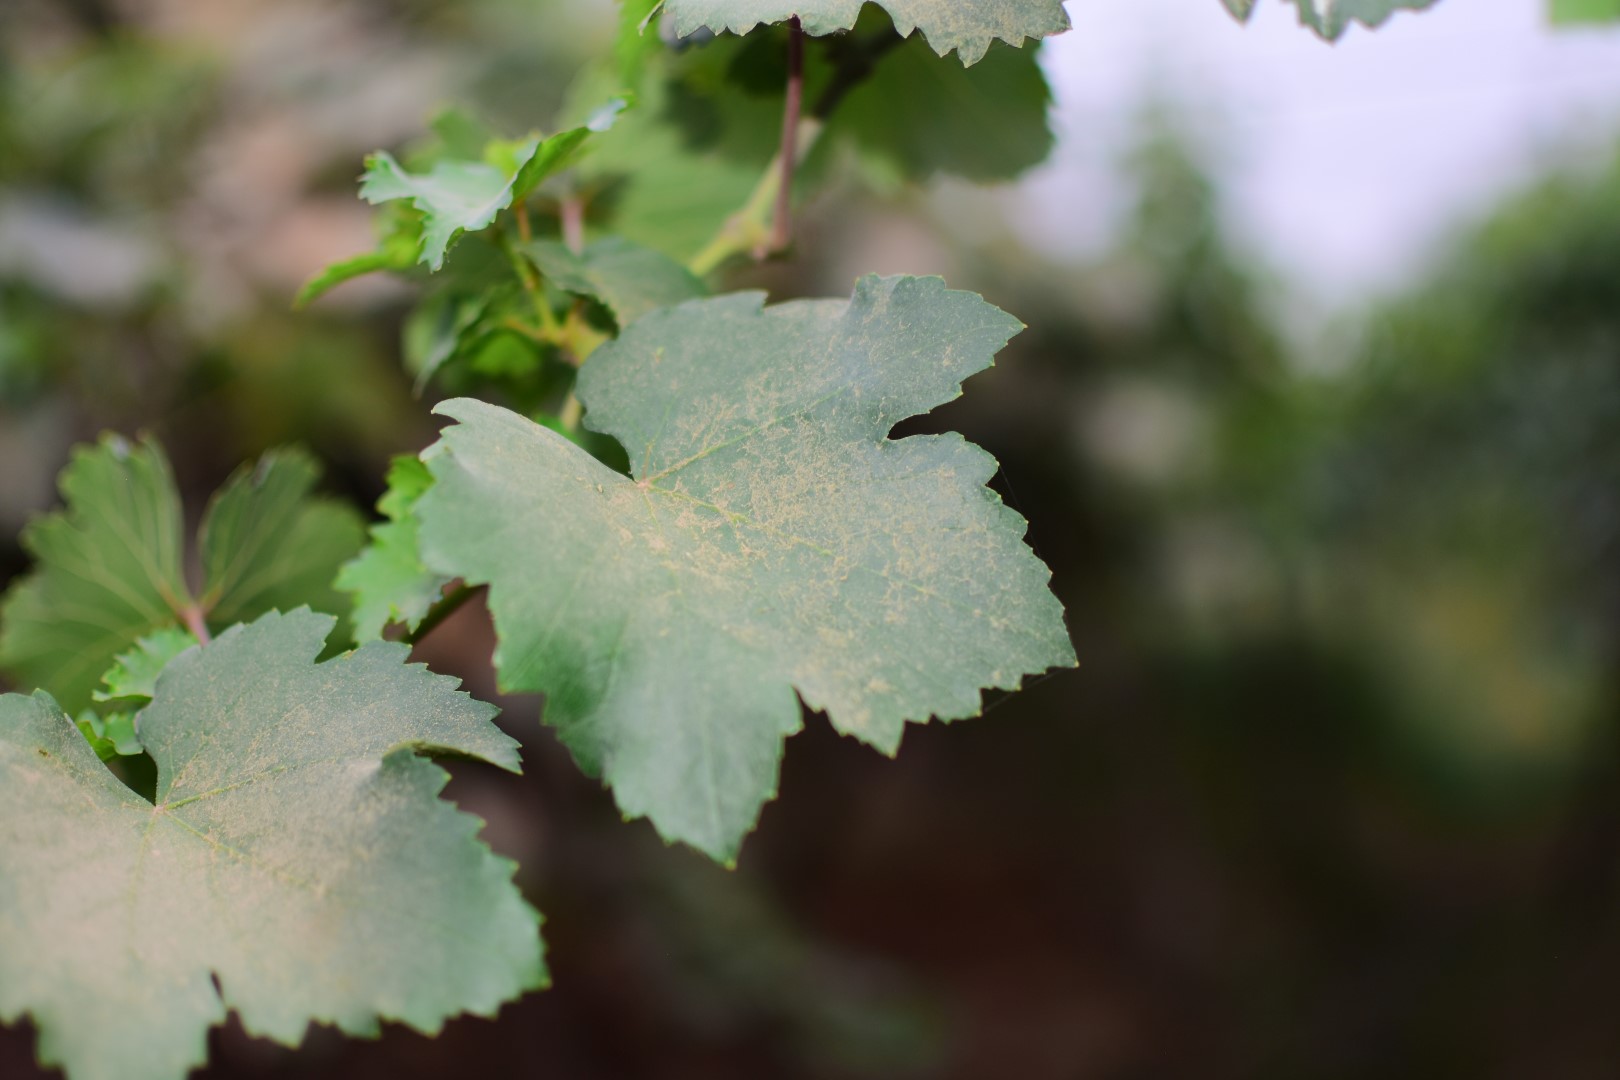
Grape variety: Kamali